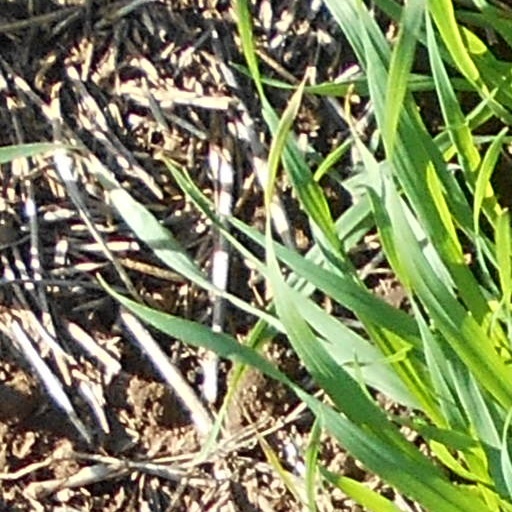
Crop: wheat